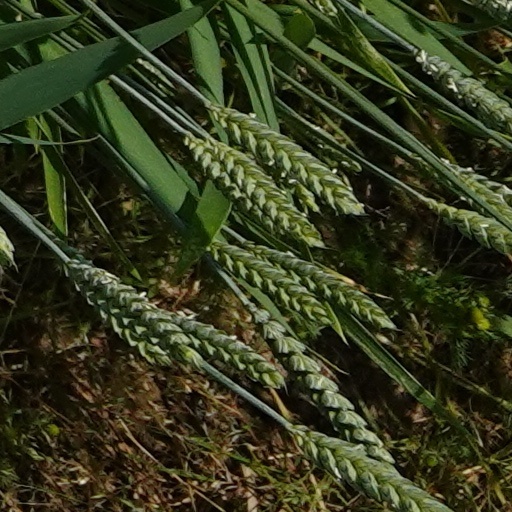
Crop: wheat